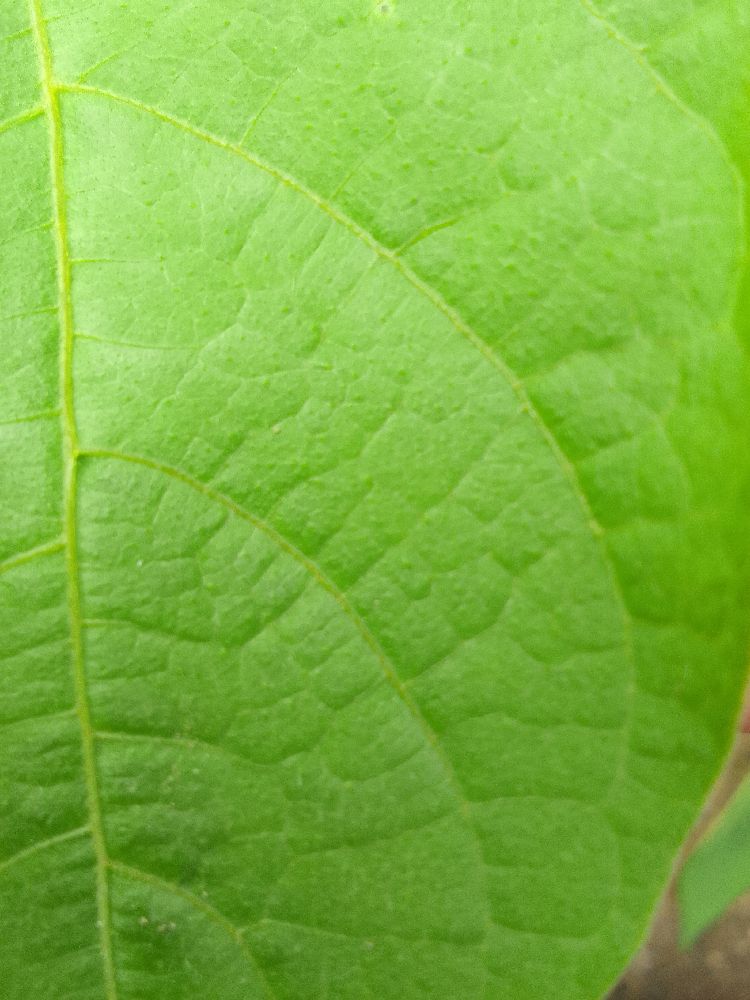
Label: healthy